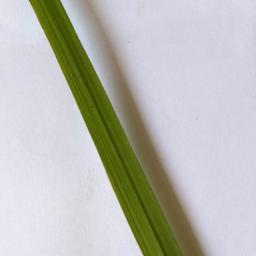
Label: Rice___Healthy